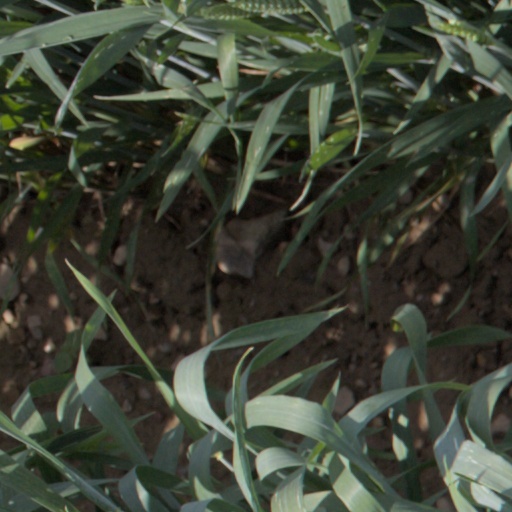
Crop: wheat